Erwin Rommel

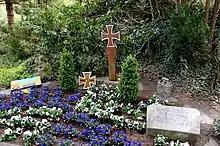
Tomb of Erwin Rommel in Herrlingen (2019)

The siege of Tobruk was not technically a siege, as the defenders were still able to move supplies and reinforcements into the city via the port. Rommel knew that by capturing the port he could greatly reduce the length of his supply lines and increase his overall port capacity, which was insufficient even for day-to-day operations and only half that needed for offensive operations. The city, which had been heavily fortified by the Italians during their 30-year occupation, was garrisoned by 36,000 Commonwealth troops, commanded by Australian Lieutenant General Leslie Morshead. Hoping to catch the defenders off-guard, Rommel launched a failed attack on 14 April.